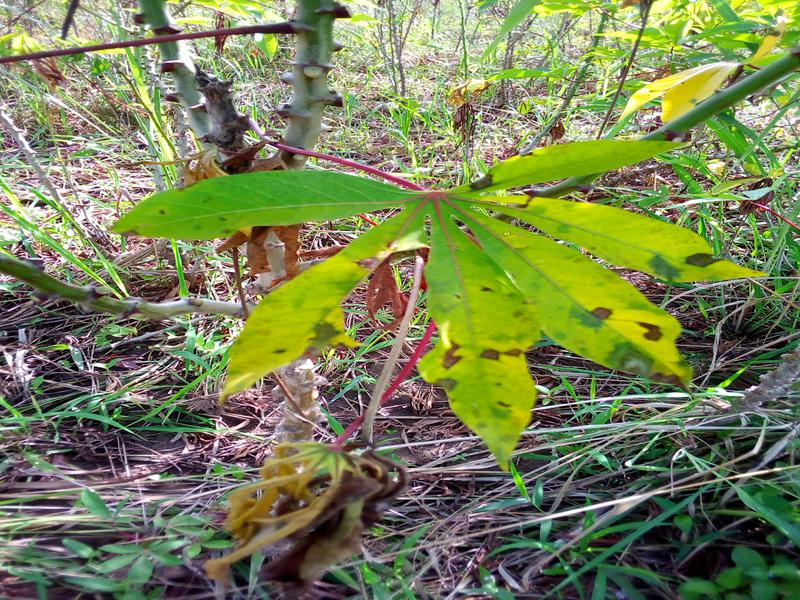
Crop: cassava
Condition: brown_streak_disease